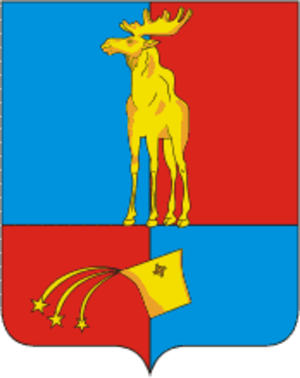
Montchegorsk est une ville de l'oblast de Mourmansk, en Russie. Sa population s’élevait à 41 482 habitants en 2019.